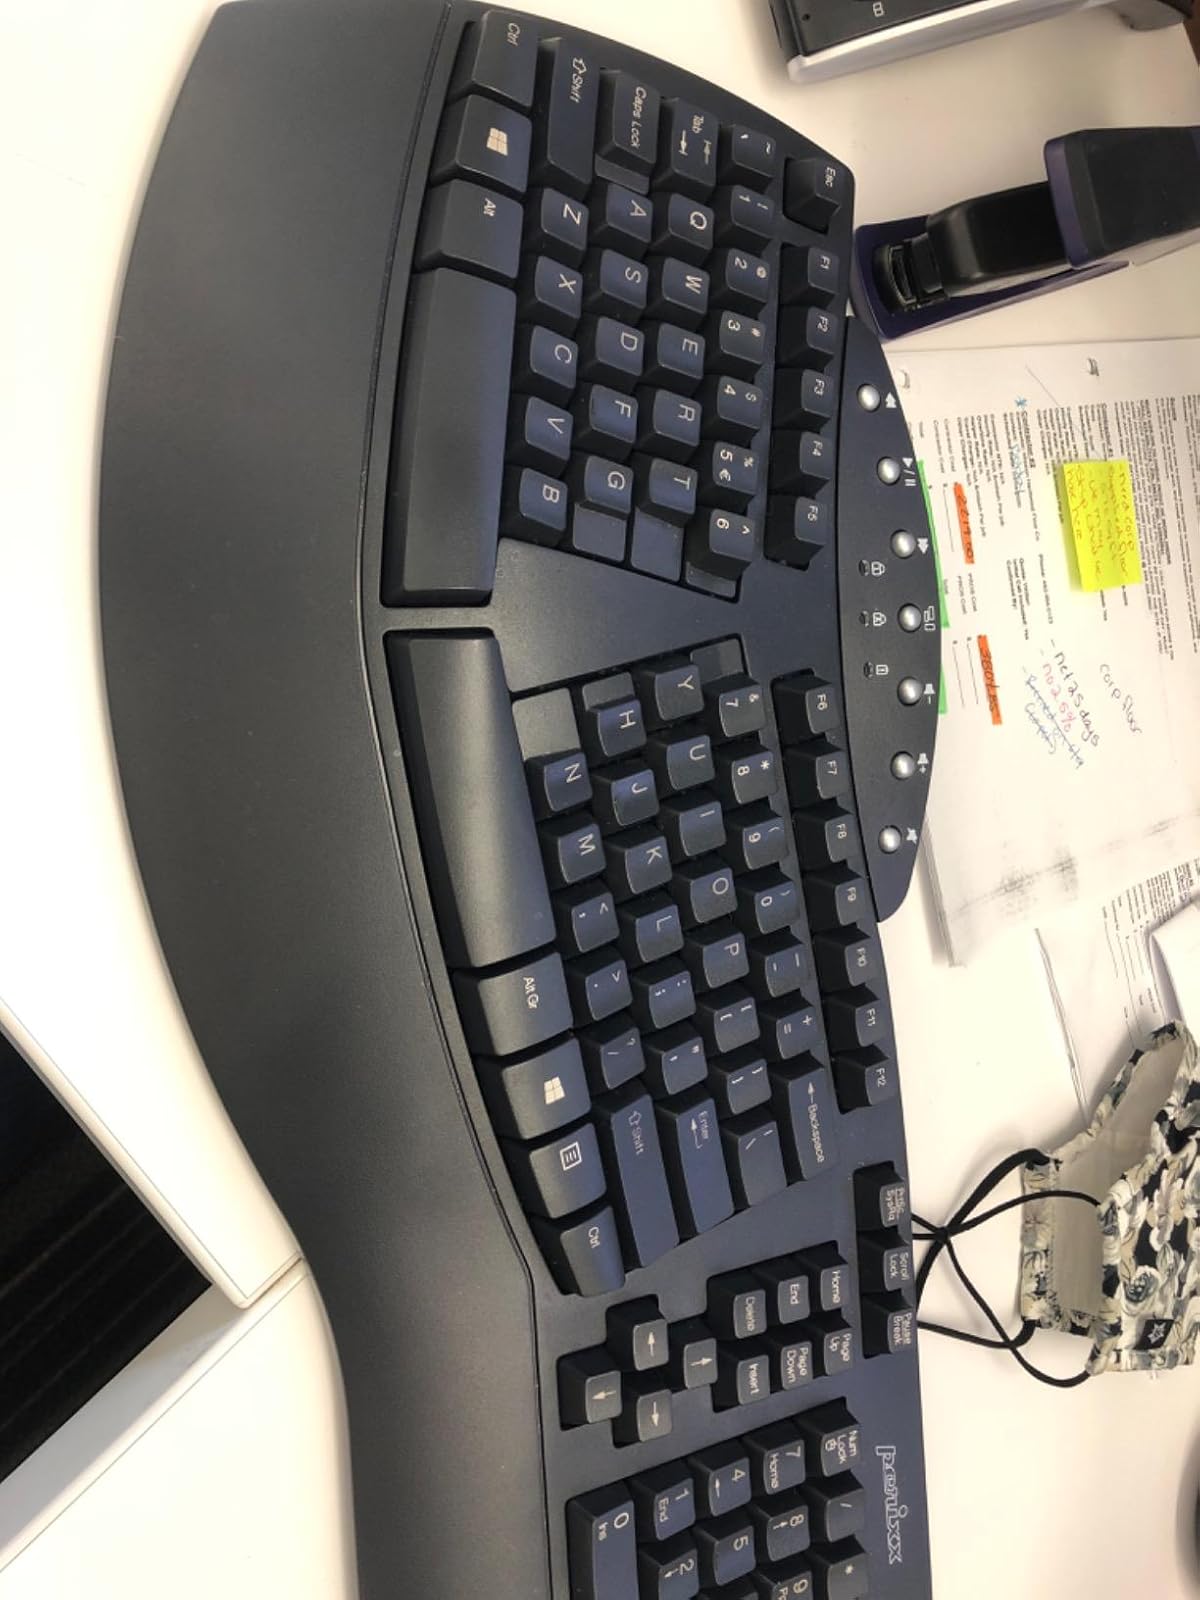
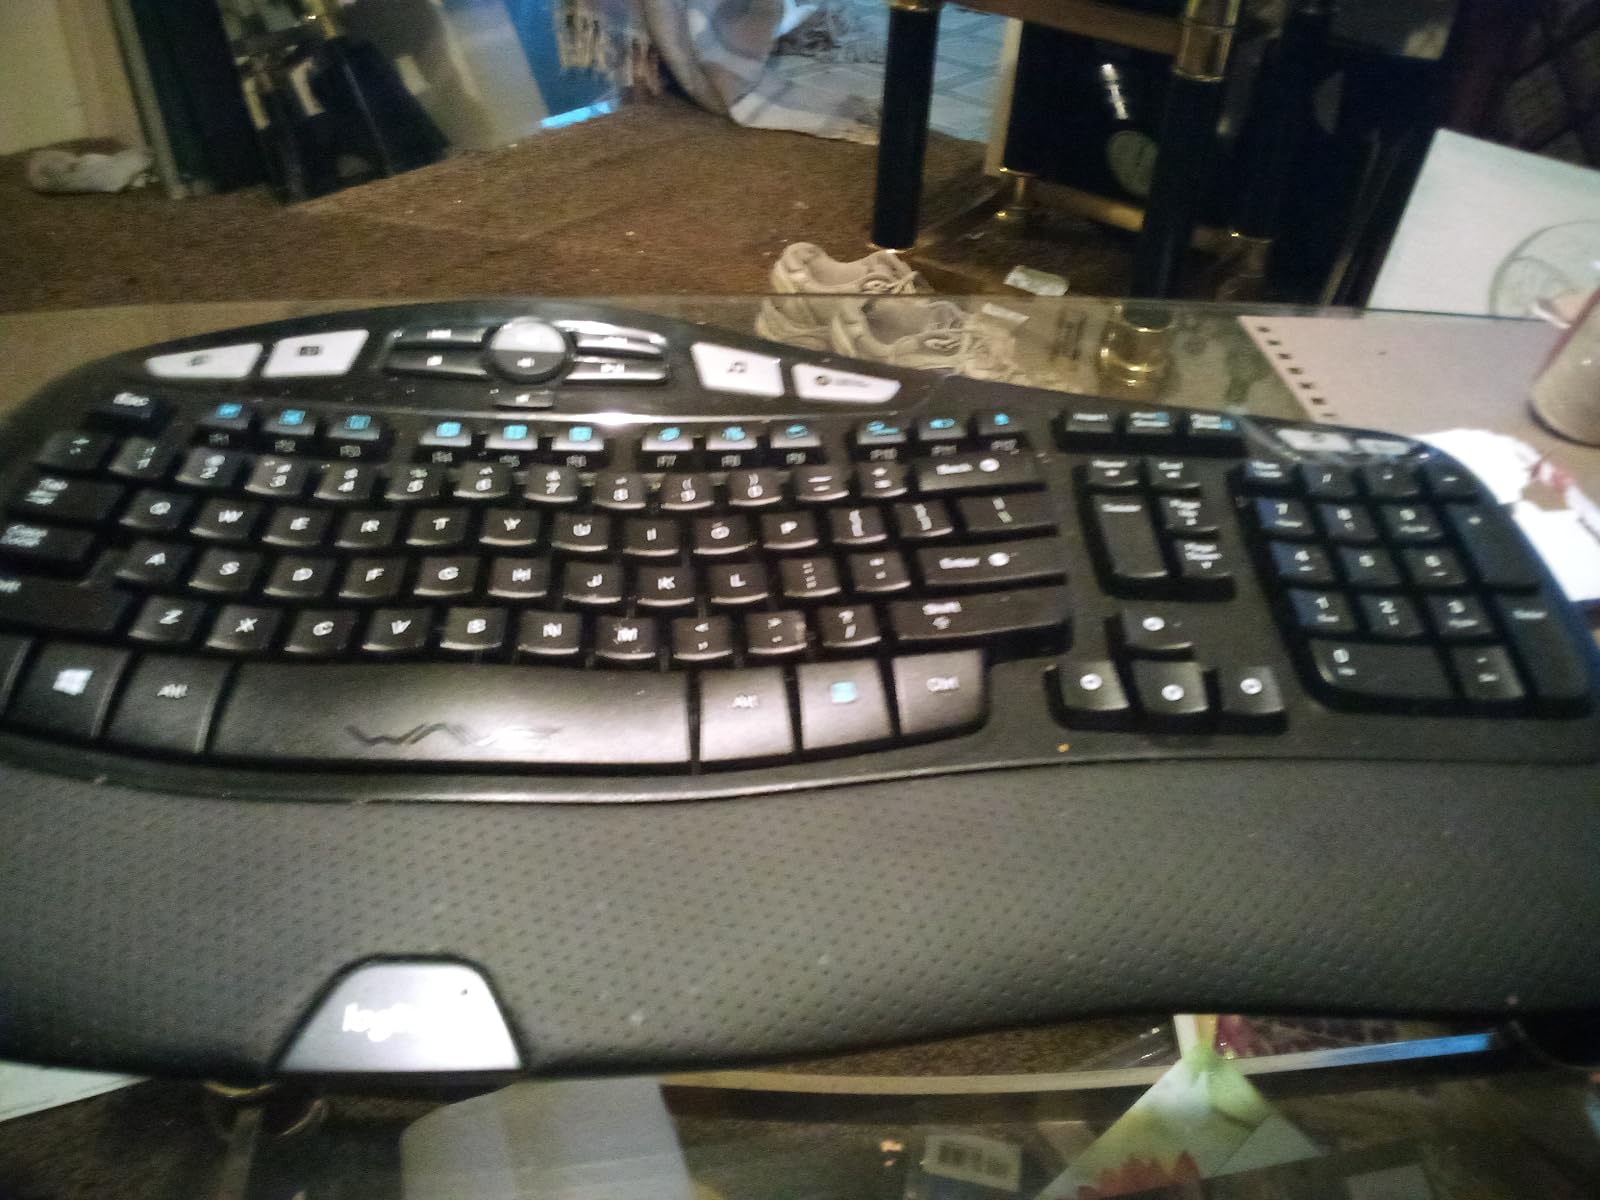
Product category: keyboard
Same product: no